Hawker Siddeley Trident

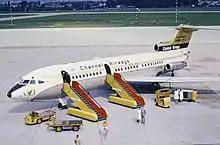
The Trident was one of the first trijets, with all three Rolls-Royce Spey engines rear-mounted

Four companies prepared projects to match the BEA outline. Bristol proposed the initially four-engined Bristol Type 200. Avro proposed the futuristic Avro 740 trijet before shelving it and joining forces with Bristol and Hawker Siddeley. Vickers proposed the VC11 four-engined airliner, derived from its in-development VC10. The company considered three possible contenders for the specification; two of these were four-engined developments of the early Comet, the world's first jet-powered airliner: the D.H.119 and the D.H.120, the latter being also intended to be offered to British Overseas Airways Corporation (BOAC). In July 1957, de Havilland made another submission in the form of the DH.121; this proposal was furnished with three turbojets, Rolls-Royce Avon engines, and greatly resembled the eventual production aircraft. By August 1957, the DH.121 proposal had been revised; differences included the adoption of the in-development turbofan, the Rolls-Royce Medway, and an expansion to accommodate a maximum of 98 passengers.